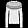
Label: Pullover